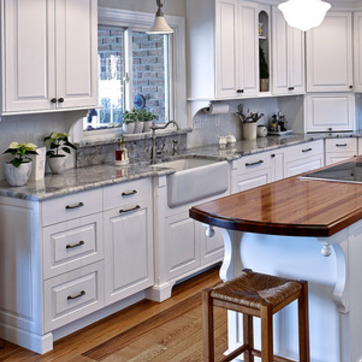
Material: metal